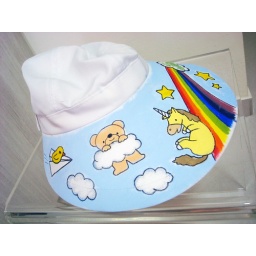
daydreams in the sky hat